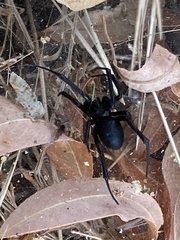
Species: Lactrodectus_hesperus